Enterprise integration

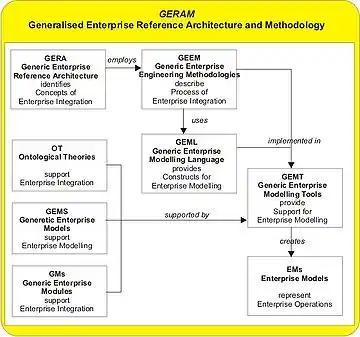
Generalised Enterprise Reference Architecture and Methodology (GERAM) Framework for Enterprise Integration.

Explicit knowledge on information needs during the operation of the enterprise can be provided by a model of the operational processes. A model which identifies the operational tasks, their required information supply and removal needs as well as the point in time of required information transactions. In order to enable consistent modelling of the enterprise operation the modelling process has to be guided and supported by a reference architecture, a methodology and IT based tools.